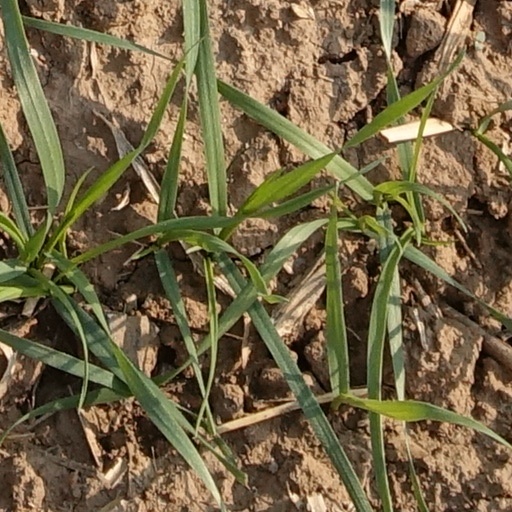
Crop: wheat